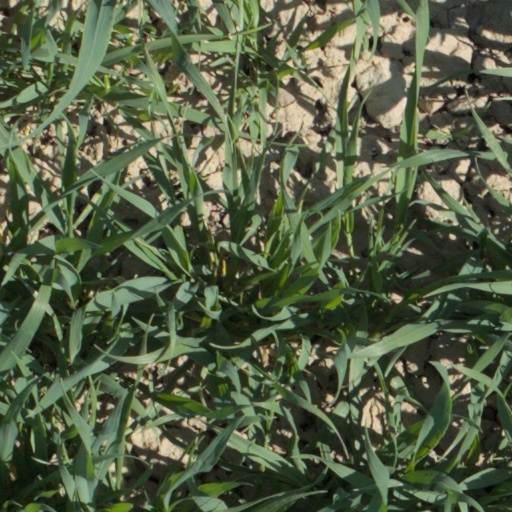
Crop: wheat